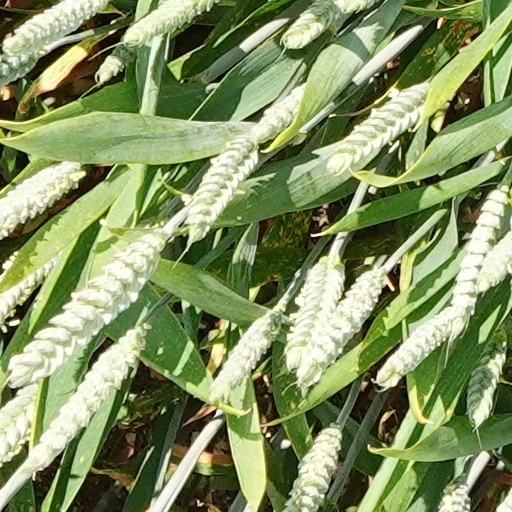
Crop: wheat